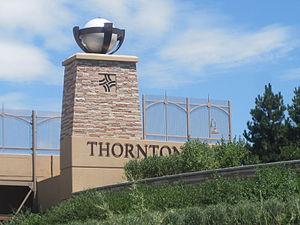
Thornton est une ville américaine du comté d'Adams et du comté de Weld au Colorado, dans la banlieue de Denver, capitale du Colorado.